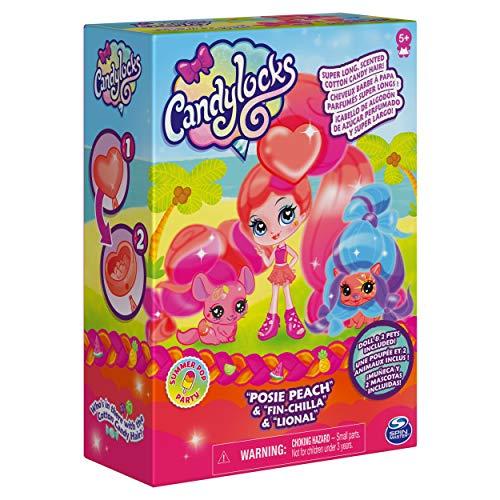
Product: Candylocks, 3-Pack, Posie Peach 3-inch Scented Collectible Surprise Doll and 2 Pets with Accessories
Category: Toys & Games | Arts & Crafts | Craft Kits
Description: SURPRISE SCENTED DOLL AND 2 PETS: Wrapped inside long, colorful hair, the Candylocks Doll and Pets are a hidden surprise Reveal tropical-themed trios in scents like mango, peach, lemon, and more.
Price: $19.99
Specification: ProductDimensions:2.4x5x7inches|ItemWeight:6.7ounces|ShippingWeight:6.7ounces(Viewshippingratesandpolicies)|ASIN:B07WJQPB8Q|Itemmodelnumber:6056614|Manufacturerrecommendedage:4-6years